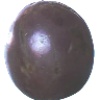
Label: Passion Fruit 1